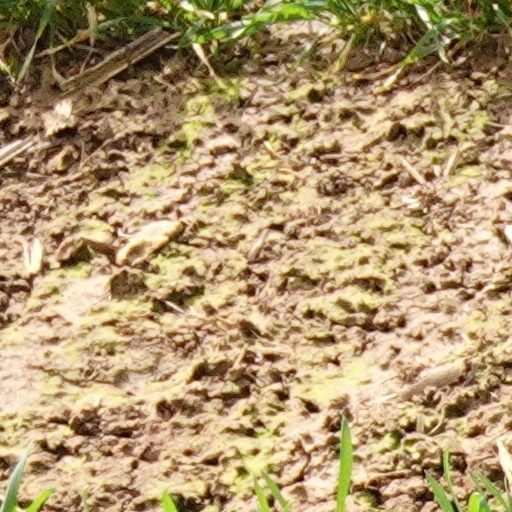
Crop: wheat